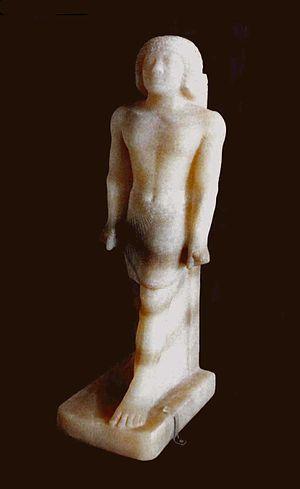
Babaef est un vizir de la fin de la IVᵉ dynastie. Il est probablement le fils du vizir Douaenrê et donc un petit-fils de Khéphren. Il a servi de vizir sous le règne de son cousin Chepseskaf.